Brewery Puntigam

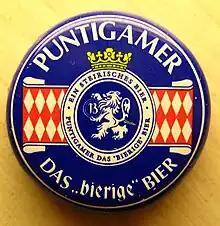
Beer Cap

The Brewery Puntigam is part of Brau Union, the largest Austrian brewer, whose majority shareholder is the Dutch brewing company Heineken. Brewery Puntigam one of the oldest in Styria is located in Puntigam the 17th city district of Graz.